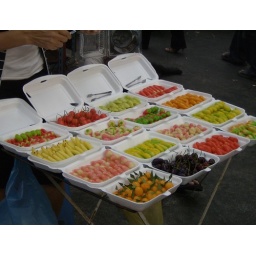
Bangkok street market  near Maharat Road